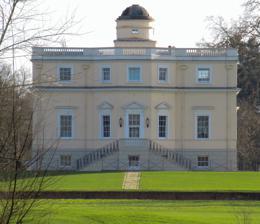
Building: King's Observatory
Country: United Kingdom
Year built: 1769
Private house and former observatory near Kew, Richmond, London The King's Observatory Kew Observatory The King's Observatory in winter Location Old Deer Park Nearest city Richmond, London Coordinates 51°28′08″N 0°18′53″W / 51.4689°N 0.3147°W / 51.4689; -0.3147 Built 1769 Built for George III of the United Kingdom Original use Astronomical and terrestrial magnetic observatory Current use Private dwelling Architect Sir William Chambers Owner Crown Estate Website www .kingsobservatory .co .uk Listed Building – Grade I Official name Kew Observatory Designated 10 January 1950 Reference no. 1357729 Location of The King's Observatory in London Borough of Richmond upon Thames The King's Observatory (called for many years the Kew Observatory ) is a Grade I listed building in Richmond, London . Now a private dwelling, it formerly housed an astronomical and terrestrial magnetic observatory founded by King George III .  The architect was Sir William Chambers ; his design of the King's Observatory influenced the architecture of two Irish observatories – Armagh Observatory and Dunsink Observatory near Dublin . Location The observatory and its grounds are located within the grounds of the Royal Mid-Surrey Golf Club , which is part of the Old Deer Park of the former Richmond Palace in Richmond , historically in Surrey and now in the London Borough of Richmond upon Thames . The former royal manor of Kew lies to the immediate north. The observatory grounds overlie to the south the site of the former Sheen Priory , the Carthusian monastery established by King Henry V in 1414. The observatory is not publicly accessible, and obscuring woodlands mean that it cannot be viewed from outside the golf course, which is not open to the general public. The observatory is sometimes open to the public. Personnel King's Observers 1769, Stephen Charles Triboudet Demainbray (1710–1782) 1782, Stephen George Francis Triboudet Demainbray (1759–1854) Co-Observer 1814 Stephen Peter Rigaud (1774-1839) Superintendents 1842, Sir Francis Ronalds (1788–1873) 1852 John Welsh (1824–1859) 1859, Balfour Stewart (1828–1887) 1871, Samuel Jeffrey 1876, George Mathews Whipple (1842–1893) 1893, Charles Chree (1860–1928) 1925, Francis John Welsh Whipple (1876–1943) 1939, James Martin Stagg (1900–1975) 1939, Sir George Simpson (1878–1965) History The observatory was completed in 1769, in time for King George III's observation of the transit of Venus that occurred on 3 June in that year. It was located close to Richmond Lodge , the country residence of the royal family between 1764 and 1771. In 1842, the by then empty building was taken on by the British Association for the Advancement of Science and became widely known as the Kew Observatory. Francis Ronalds was the inaugural Honorary Director for the next decade and founded the observatory's enduring reputation. Responsibility for the facility was transferred to the Royal Society in 1871.  The National Physical Laboratory was established there in 1900 and from 1910 it housed the Meteorological Office .  The Met Office closed the observatory in 1980.  The geomagnetic instruments had already been relocated to Eskdalemuir Observatory in Dumfries and Galloway , Scotland in 1908 after the advent of electrification in London led to interference with their operations. Scientific achievements Observing the transit of Venus on 3 June 1769 Extract from Observations on the Transit of Venus , a manuscript notebook from the collections of George III, showing George, his wife Queen Charlotte and those attending them, including Demainbray. A contemporary report by Stephen Demainbray , the superintendent of the observatory, says: "His Majesty the King who made his observation with a Shorts reflecting telescope, magnifying Diameters 170 Times, was the first to view the Penumbra of Venus touching the Edge of the Sun's Disk. The exact mean time (according to civil Reckoning) was attended to by Stephen Demainbray, appointed to take exact time by Shelton's Regulator, previously regulated by several astronomical observations." Self-registering instruments Francis Ronalds invented many meteorological, magnetic and electrical instruments at Kew, which saw long-term use around the world.  These included the first successful cameras in 1845 to record the variations of parameters such as atmospheric pressure , temperature, humidity , atmospheric electricity and geomagnetism through the day and night. His photo- barograph was used by Robert Fitzroy from 1862 in making the UK's first official weather forecasts at the Meteorological Office .  The network of observing stations set-up in 1867 by the Met Office to assist in understanding the weather was equipped with his cameras – some of these remained in use at Kew until the observatory's closure in 1980. Atmospheric electricity observations Ronalds also established a sophisticated atmospheric electricity observing system at Kew with a long copper rod protruding through the dome of the observatory and a suite of novel electrometers and electrographs to manually record the data. He supplied this equipment to facilities in England, Spain, France, Italy, India ( Colaba and Trivandrum ) and the Arctic with the goal of delineating atmospheric electricity on a global scale. At Kew, two-hourly data was recorded in the Reports of the British Association between 1844 and 1847. An entirely new system, providing continuous automatic recording, was installed by Lord Kelvin personally in the early 1860s. This device, based on Kelvin's water dropper potential equaliser with photographic recording, was known as the Kew electrograph. It provided the backbone of a long and almost continuous series of potential gradient measurements which finished in 1980. A secondary system of measurement, operating on different principles, was designed and implemented by the Nobel laureate CTR Wilson , from which records begin in 1906 until the closure of the Observatory. These measurements, which complement those of the Kelvin electrograph, were made on fine days at 1500 GMT. Beyond their applications in atmospheric electricity, the electrograph and Wilson apparatus have been shown to be useful for reconstructing past air pollution changes. Testing timepiece movements In the early 1850s, the facility began performing a role in assessing and rating barometers , thermometers , chronometers , watches, sextants and other scientific instruments for accuracy; this duty was transferred to the National Physical Laboratory in 1910. An instrument which passed the tests was awarded a "Kew Certificate", a hallmark of excellence. As marine navigation adopted the use of mechanical timepieces, their accuracy became more important. The need for precision resulted in the development of a testing regime involving various astronomical observatories.  In Europe, Neuchâtel Observatory , Geneva Observatory , Besançon Astronomical Observatory and Kew were examples of prominent observatories that tested timepiece movements for accuracy. The testing process lasted for many days, typically 45.  Each movement was tested in five positions and two temperatures, in ten series of four or five days each. The tolerances for error were much finer than any other standard, including the modern COSC standard. Movements that passed the stringent tests were issued a certification from the observatory called a Bulletin de Marche, signed by the directeur of the observatory.  The Bulletin de Marche stated the testing criteria and the actual performance of the movement. A movement with a Bulletin de Marche from an observatory became known as an Observatory Chronometer , and was issued a chronometer reference number by the observatory. The role of the observatories in assessing the accuracy of mechanical timepieces was instrumental in driving the mechanical watchmaking industry toward higher and higher levels of accuracy.  As a result, modern high quality mechanical watch movements have an extremely high degree of accuracy.  However, no mechanical movement could ultimately compare to the accuracy of a quartz movement . Accordingly, such chronometer certification ceased in the late 1960s and early 1970s with the advent of the quartz watch movement. Later use In 1981 the facility was returned to the Crown Estate Commissioners and reverted to its original name, "King’s Observatory". In 1985 the observatory was refurbished and transformed into commercial offices; new brick buildings were added. From 1986 to 2011 it was used by Autoglass (now Belron ) as their UK head office. Since 1989 the lease has been held by Robbie Brothers of Kew Holdings Limited. In 2014 Richmond upon Thames London Borough Council granted planning permission for the observatory to be used as a private single family dwelling. In 1999, landscape architect Kim Wilkie was commissioned to prepare a master plan linking the observatory's Grade I landscape to Kew Gardens , Syon Park and Richmond . These proposals were accepted by Kew Holdings Limited. The basement and first floors are now family rooms, bedrooms and kitchen. The two octagon rooms retain their original cabinets. The entrance octagon room originally would have housed George III's scientific instruments but displays the owners collection of Japanese ceramics and has an upper gallery installed by the Met Office with an Art Deco balustrade. The library octagon retains the octagonal Autoglass board table with a model of the site before restoration. The two side rooms have lost original features apart from their windows. The lounge has been restored as a Georgian room with two large portraits of George III and Queen Charlotte and a decorated modern carving of his coat of arms. The dining room is decorated with modern,  hand-painted Chinese wallpaper,  based on the 1772 painting commissioned by Alexander Hume, now in  the Hong Kong Maritime Museum . The grounds have also been restored and are now surrounded by a ha-ha with a pond, all auxiliary buildings have been demolished apart from two old 'Magnetic huts' dating from the time of the NPL. The King's Observatory Entrance room The Library The observatory dome In art Stephen Peter Rigaud and Mary Anne Rigaud, with the Kew Observatory in the background The Ashmolean Museum of Art and Archaeology in Oxford has a portrait, Peter Rigaud and Mary Anne Rigaud , by the 18th-century painter John Francis Rigaud . His portrait of his nephew and niece, exhibited at the Royal Academy in 1778, shows Stephen Peter Rigaud (1774–1839) (who became a mathematical historian and astronomer, and Savilian Chair of Geometry and Savilian Professor of Astronomy at the University of Oxford ) and his elder sister. The picture, painted when they were aged four and seven, shows them in a park landscape with the observatory (where their father was observer) in the background. Although described here as Richmond Park , topographical considerations make it more likely that the park portrayed is Old Deer Park, where the observatory is situated. See also Eskdalemuir Observatory Notes and references